Crater Lake Lodge

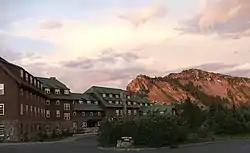
The lodge in 2007

Crater Lake Lodge is a hotel built in 1915 to provide overnight accommodations for visitors to Crater Lake National Park in southern Oregon, US. The lodge is located on the southwest rim of the Crater Lake caldera overlooking the lake below. The lodge is owned by the National Park Service, and is listed on the National Register of Historic Places. As of 2024, the hotel is a Historic Hotels of America program member, and has been so since 2012.